Charles Mannay

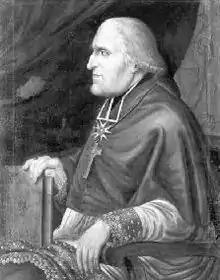
Charles Mannay

Charles Mannay (October 14, 1745 – December 5, 1824) was a French Roman Catholic Church theologian and bishop, serving in the dioceses of Trier, Auxerre, and Rennes during the late 18th and early 19th centuries.